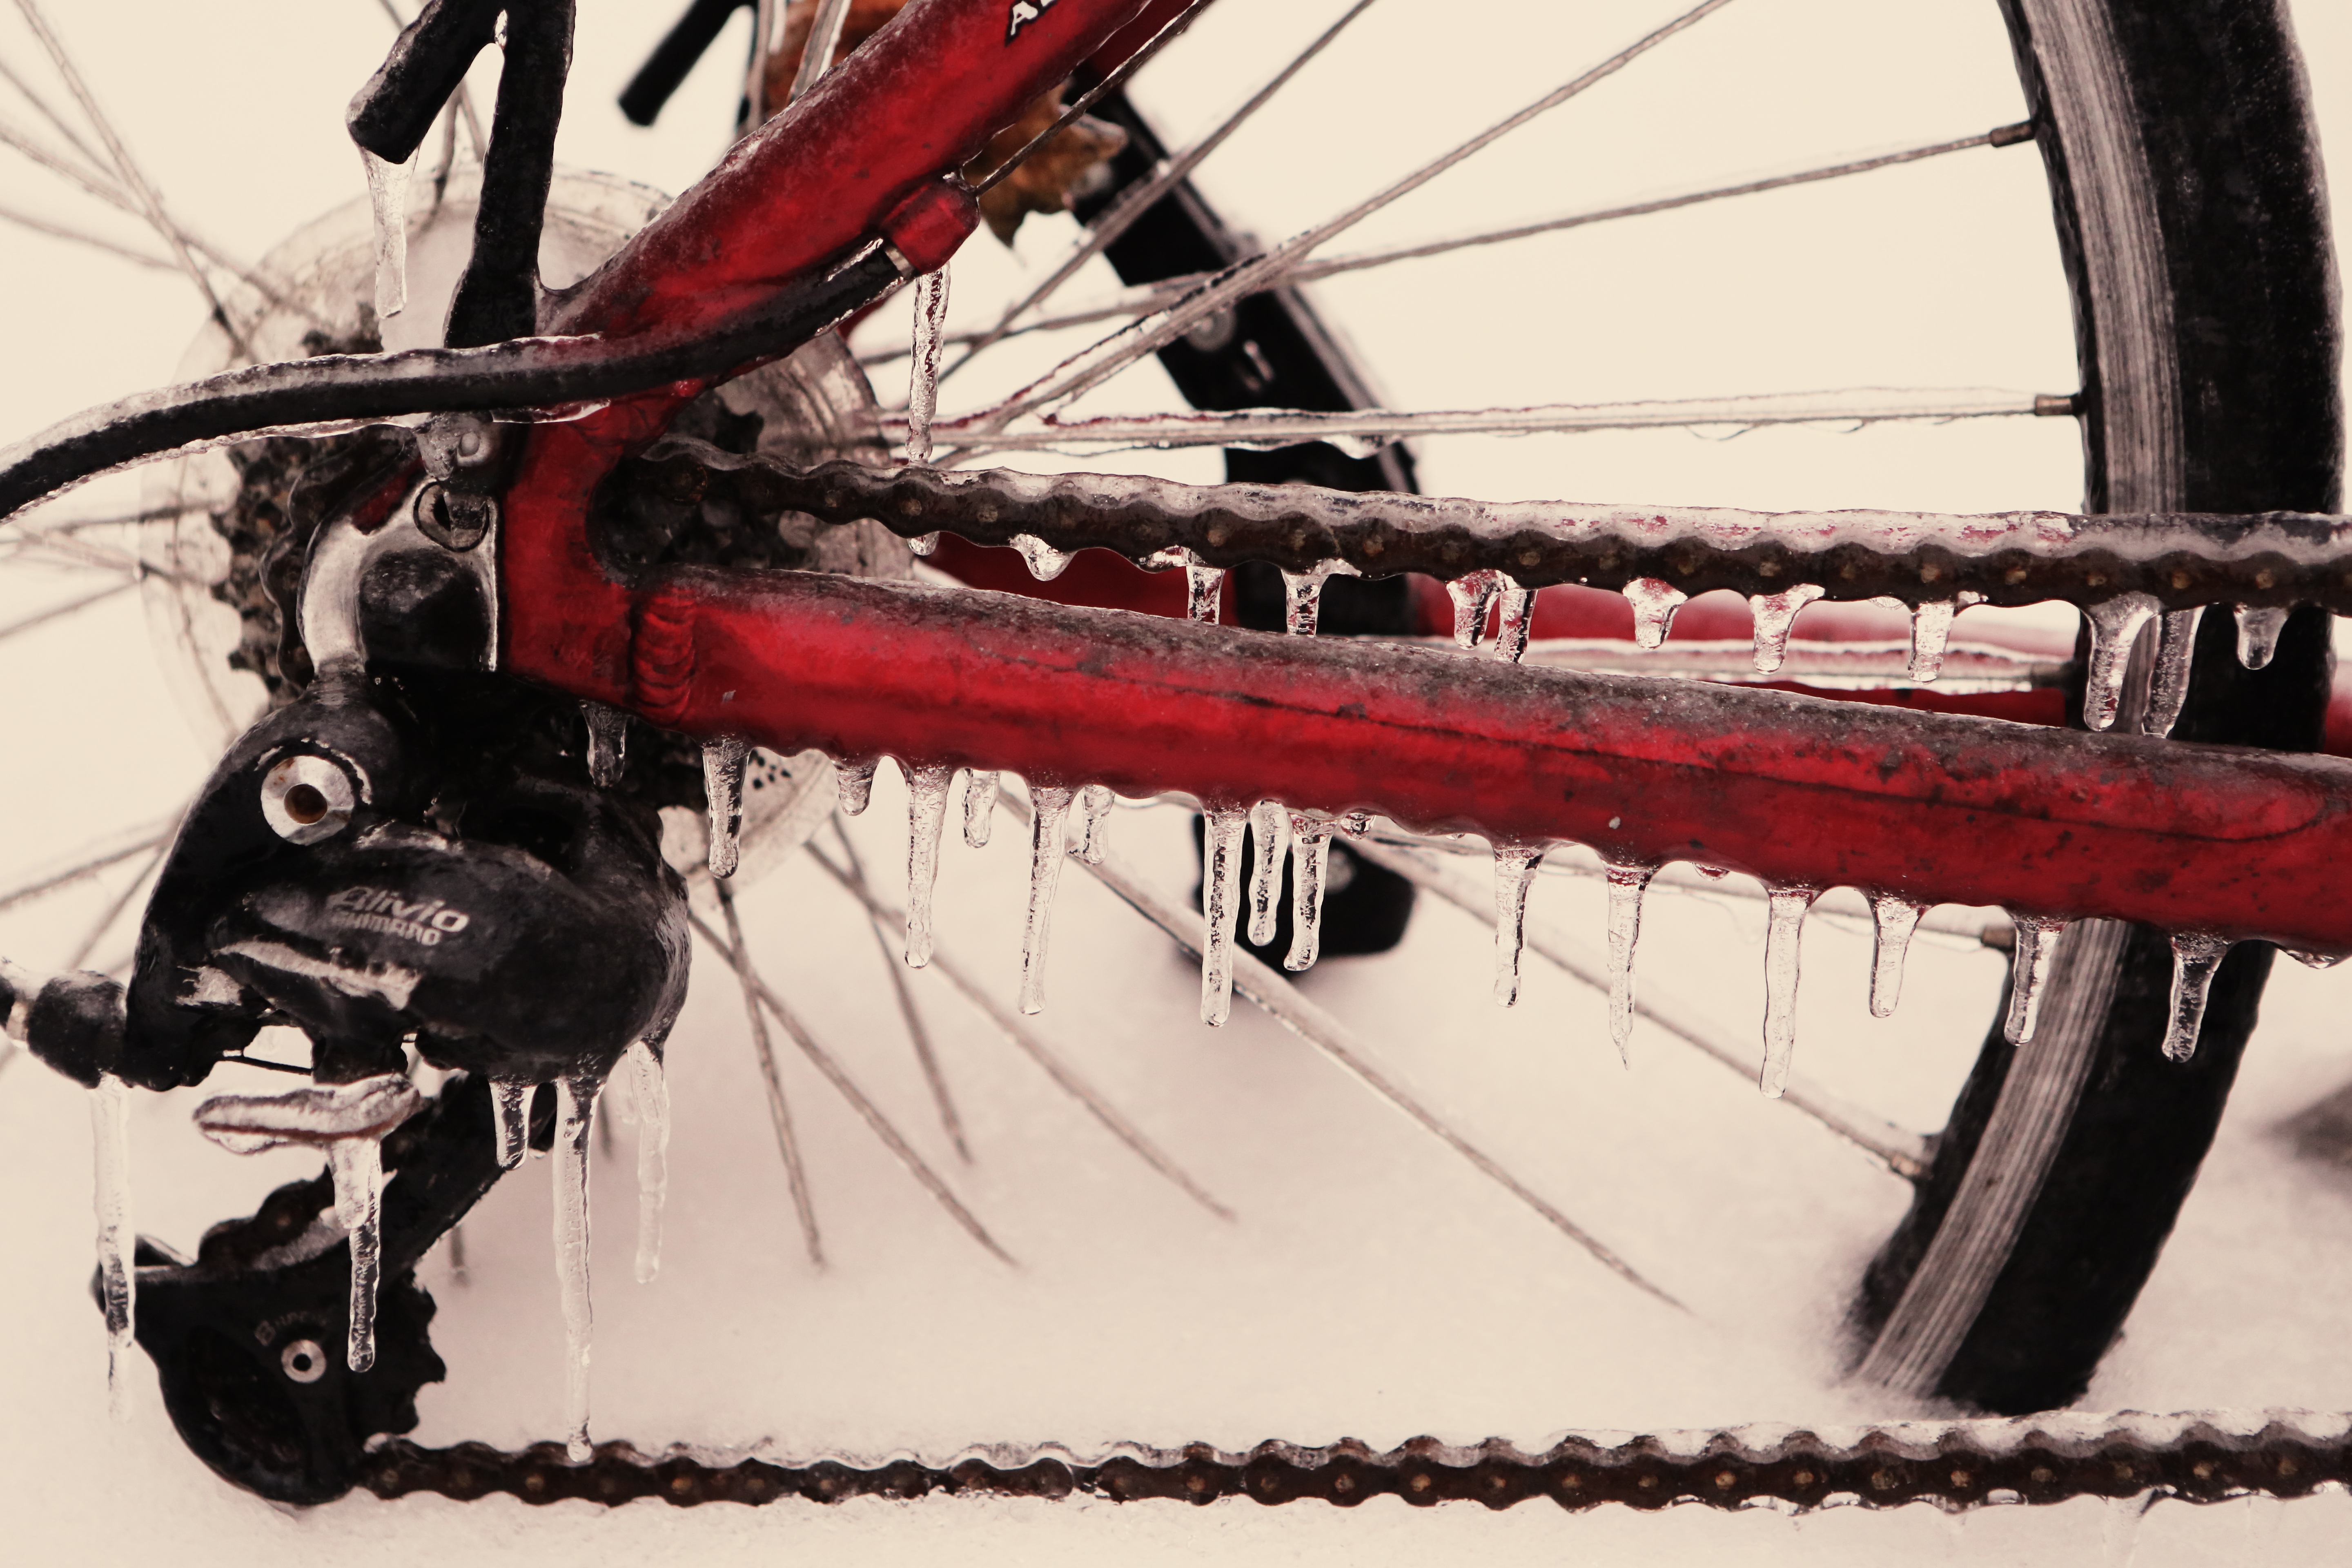
cold, winter, wheel, chain, bicycle, bike, ice, red, vehicle, frozen, black, sports equipment, mountain bike, freezing, land vehicle, cyclo cross bicycle, cyclo cross, road bicycle